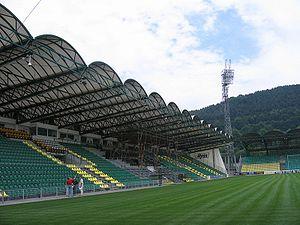
Le stade Pod Dubňom est un stade de football situé à Žilina. Cette enceinte de 11 181 places accueille les matchs du MŠK Žilina. Le stade accueille aussi des matchs de l'équipe de Slovaquie de football.